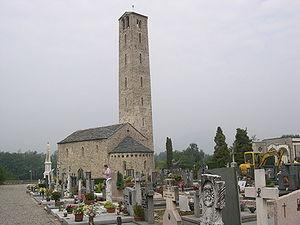
Cantello est une commune italienne de la province de Varèse dans la région Lombardie en Italie.